Transport in Moscow

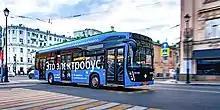
NEFAZ-KAMAZ electrobus on T25 ("trolley-25") route has the same bodywork (thus the "This is an electrobus" writing)

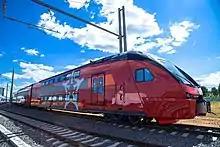
Aeroexpress connects airports with central rail terminals

Except Vostochny Rail Terminal, all rail terminals are located close to the city center, but each handles trains from different parts of Europe and Asia. There are smaller railway stations in Moscow. As train tickets are relatively cheap, they are the mode of preference for travelling Russians, especially when departing to Saint Petersburg, Russia's second-largest city. Moscow is the western terminus of the Trans-Siberian Railway, which traverses nearly of Russian territory to Vladivostok on the Pacific coast.